2001 Honda Indy 300

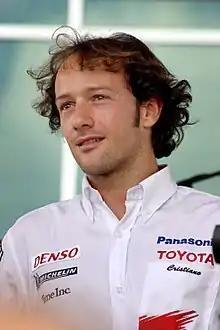
Cristiano da Matta "(pictured in 2004)" took his second victory of the season and third of his career.

In the meantime, 11th-placed Serviá informed his race engineer Phil Howard of a mechanical failure and stopped his car between turns five and six with a gearbox failure on lap eleven. Five laps later, Castroneves tried to pass Carpentier at turn five but locked his tyres and narrowly avoided hitting the rear of his car. He braked hard to pull back in line to protect eleventh from Bräck. Green flag pit stops began on lap 20 when Junqeuira entered the pit lane. Franchitti did the same on the next lap when a fuel pressure problem caused his engine to misfire forcing him to make his first stop three laps early. He glanced the turn eight barrier on lap 22 but continued without sustaining major car damage. De Ferran made his pit stop from first on the lap and gave the lead back to Moreno. He led lap 23 before entering the pit lane and relinquishing the lead to Dixon. The extra lap Moreno spent on the circuit put him ahead of de Ferran. On lap 24, the second caution was shown for an incident at turn four. Franchitti sought to recover lost ground when he glanced the turn four left wall and spun under heavy acceleration leaving the corner. He could not reverse out of the area and his car overheated. Franchitti's car was extricated by course officials to allow him to continue driving.